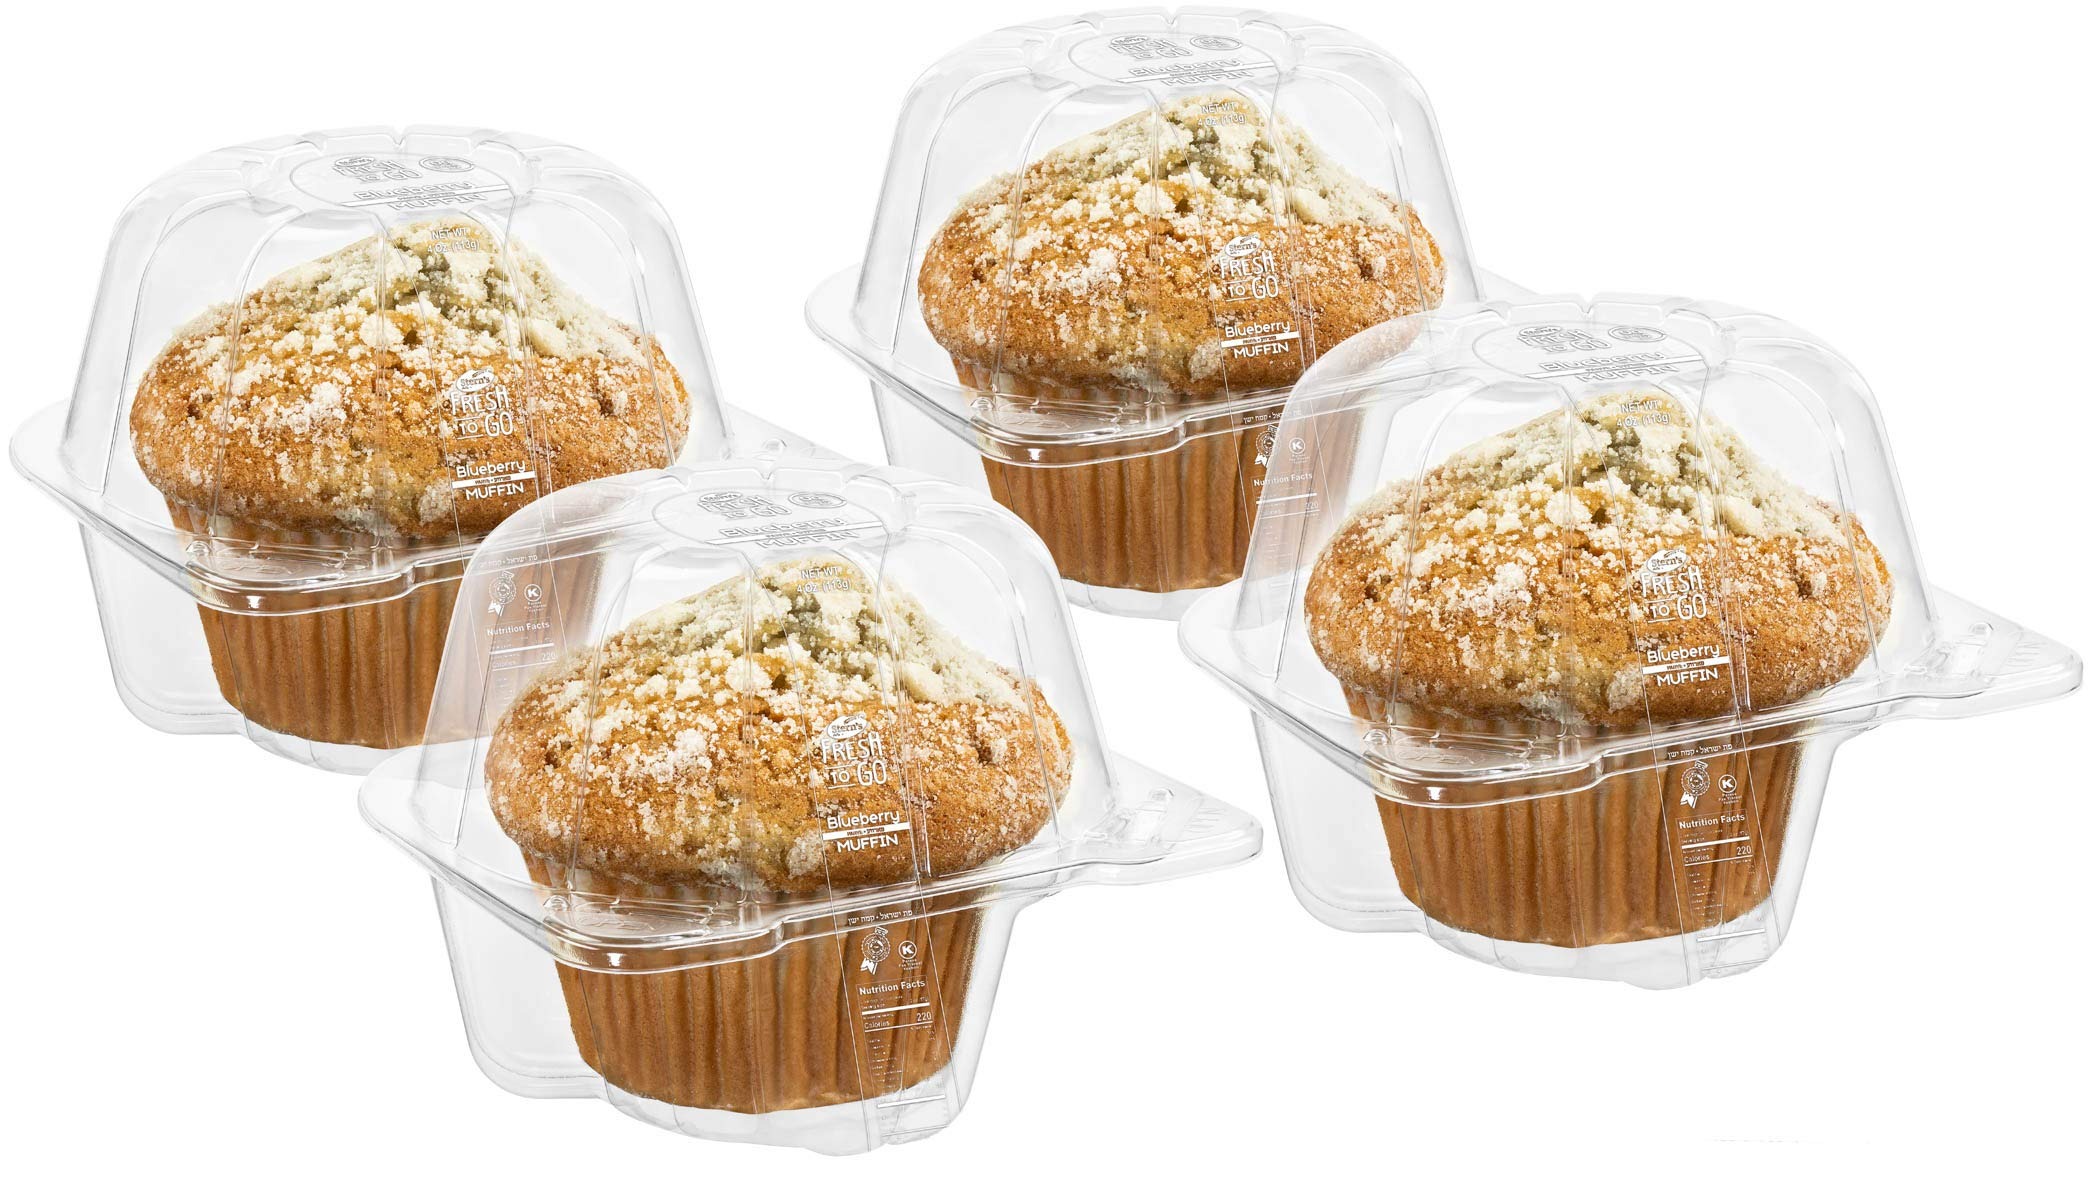
Item Name: Fresh Bakery Muffins | 4 Blueberry Muffins Individually Wrapped | Blueberry Muffins | Delicious Coffee Cake | 4 oz Per Muffin | Stern’s Bakery (Blueberry)
Bullet Point 1: HEAVENLY MUFFINS! In a variety of flavors, CHOCOLATE CHIP, BLUEBERRY, CAPPUCCINO and CORN. Each flavor has its own unique deliciousness! Enjoy in the morning with cup of coffee or for an evening treat with a tall glass of milk.
Bullet Point 2: GREAT FOR ALL OCCASIONS! There are 4 (4 Oz) individually wrapped muffins included. Having a family breakfast, lunch with your co-workers, birthday parties and holidays-these muffins are the perfect addition!
Bullet Point 3: THE ULTIMATE MUFFIN EXPERIENCE! Our scrumptious muffins are baked fresh daily using only the highest quality ingredients. Each muffin is handcrafted to perfection. Indulge and enjoy all its goodness!
Bullet Point 4: KOSHER CERTIFIED! All of our scrumptious products are Kosher certified by the OK and CRC.
Bullet Point 5: 100% SATISFACTION GUARANTEED! We are sure these muffins will become a family favorite in no time! In case you are dissatisfied feel free to reach out to us. Our customer satisfaction is our number one priority!
Product Description: Indulge in this ultimate muffin experience! Our heavenly muffins come in a variety of flavors CORN, CAPPUCCINO BLUEBERRY AND CHOCOLATE CHIP! There are 4 (4 Oz) muffins included in this package. Our muffins are also baked fresh daily using only the highest quality ingredients the industry has to offer. Each muffin is handcrafted to perfection and loaded with lots of goodness! It’s the perfect addition to your breakfast or lunch and it makes a great snack too! Order them today, you will be addicted!
Value: 16.0
Unit: Ounce

Price: 27.99